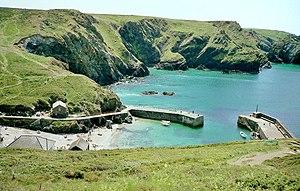
Mullion Cove, aussi Porth Mellin, est une petite communauté sur la côte ouest de la péninsule de Lizard aux Cornouailles, en Angleterre.